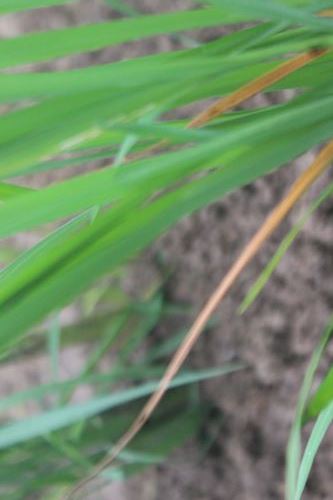
Disease: Tungro